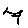
Label: 7